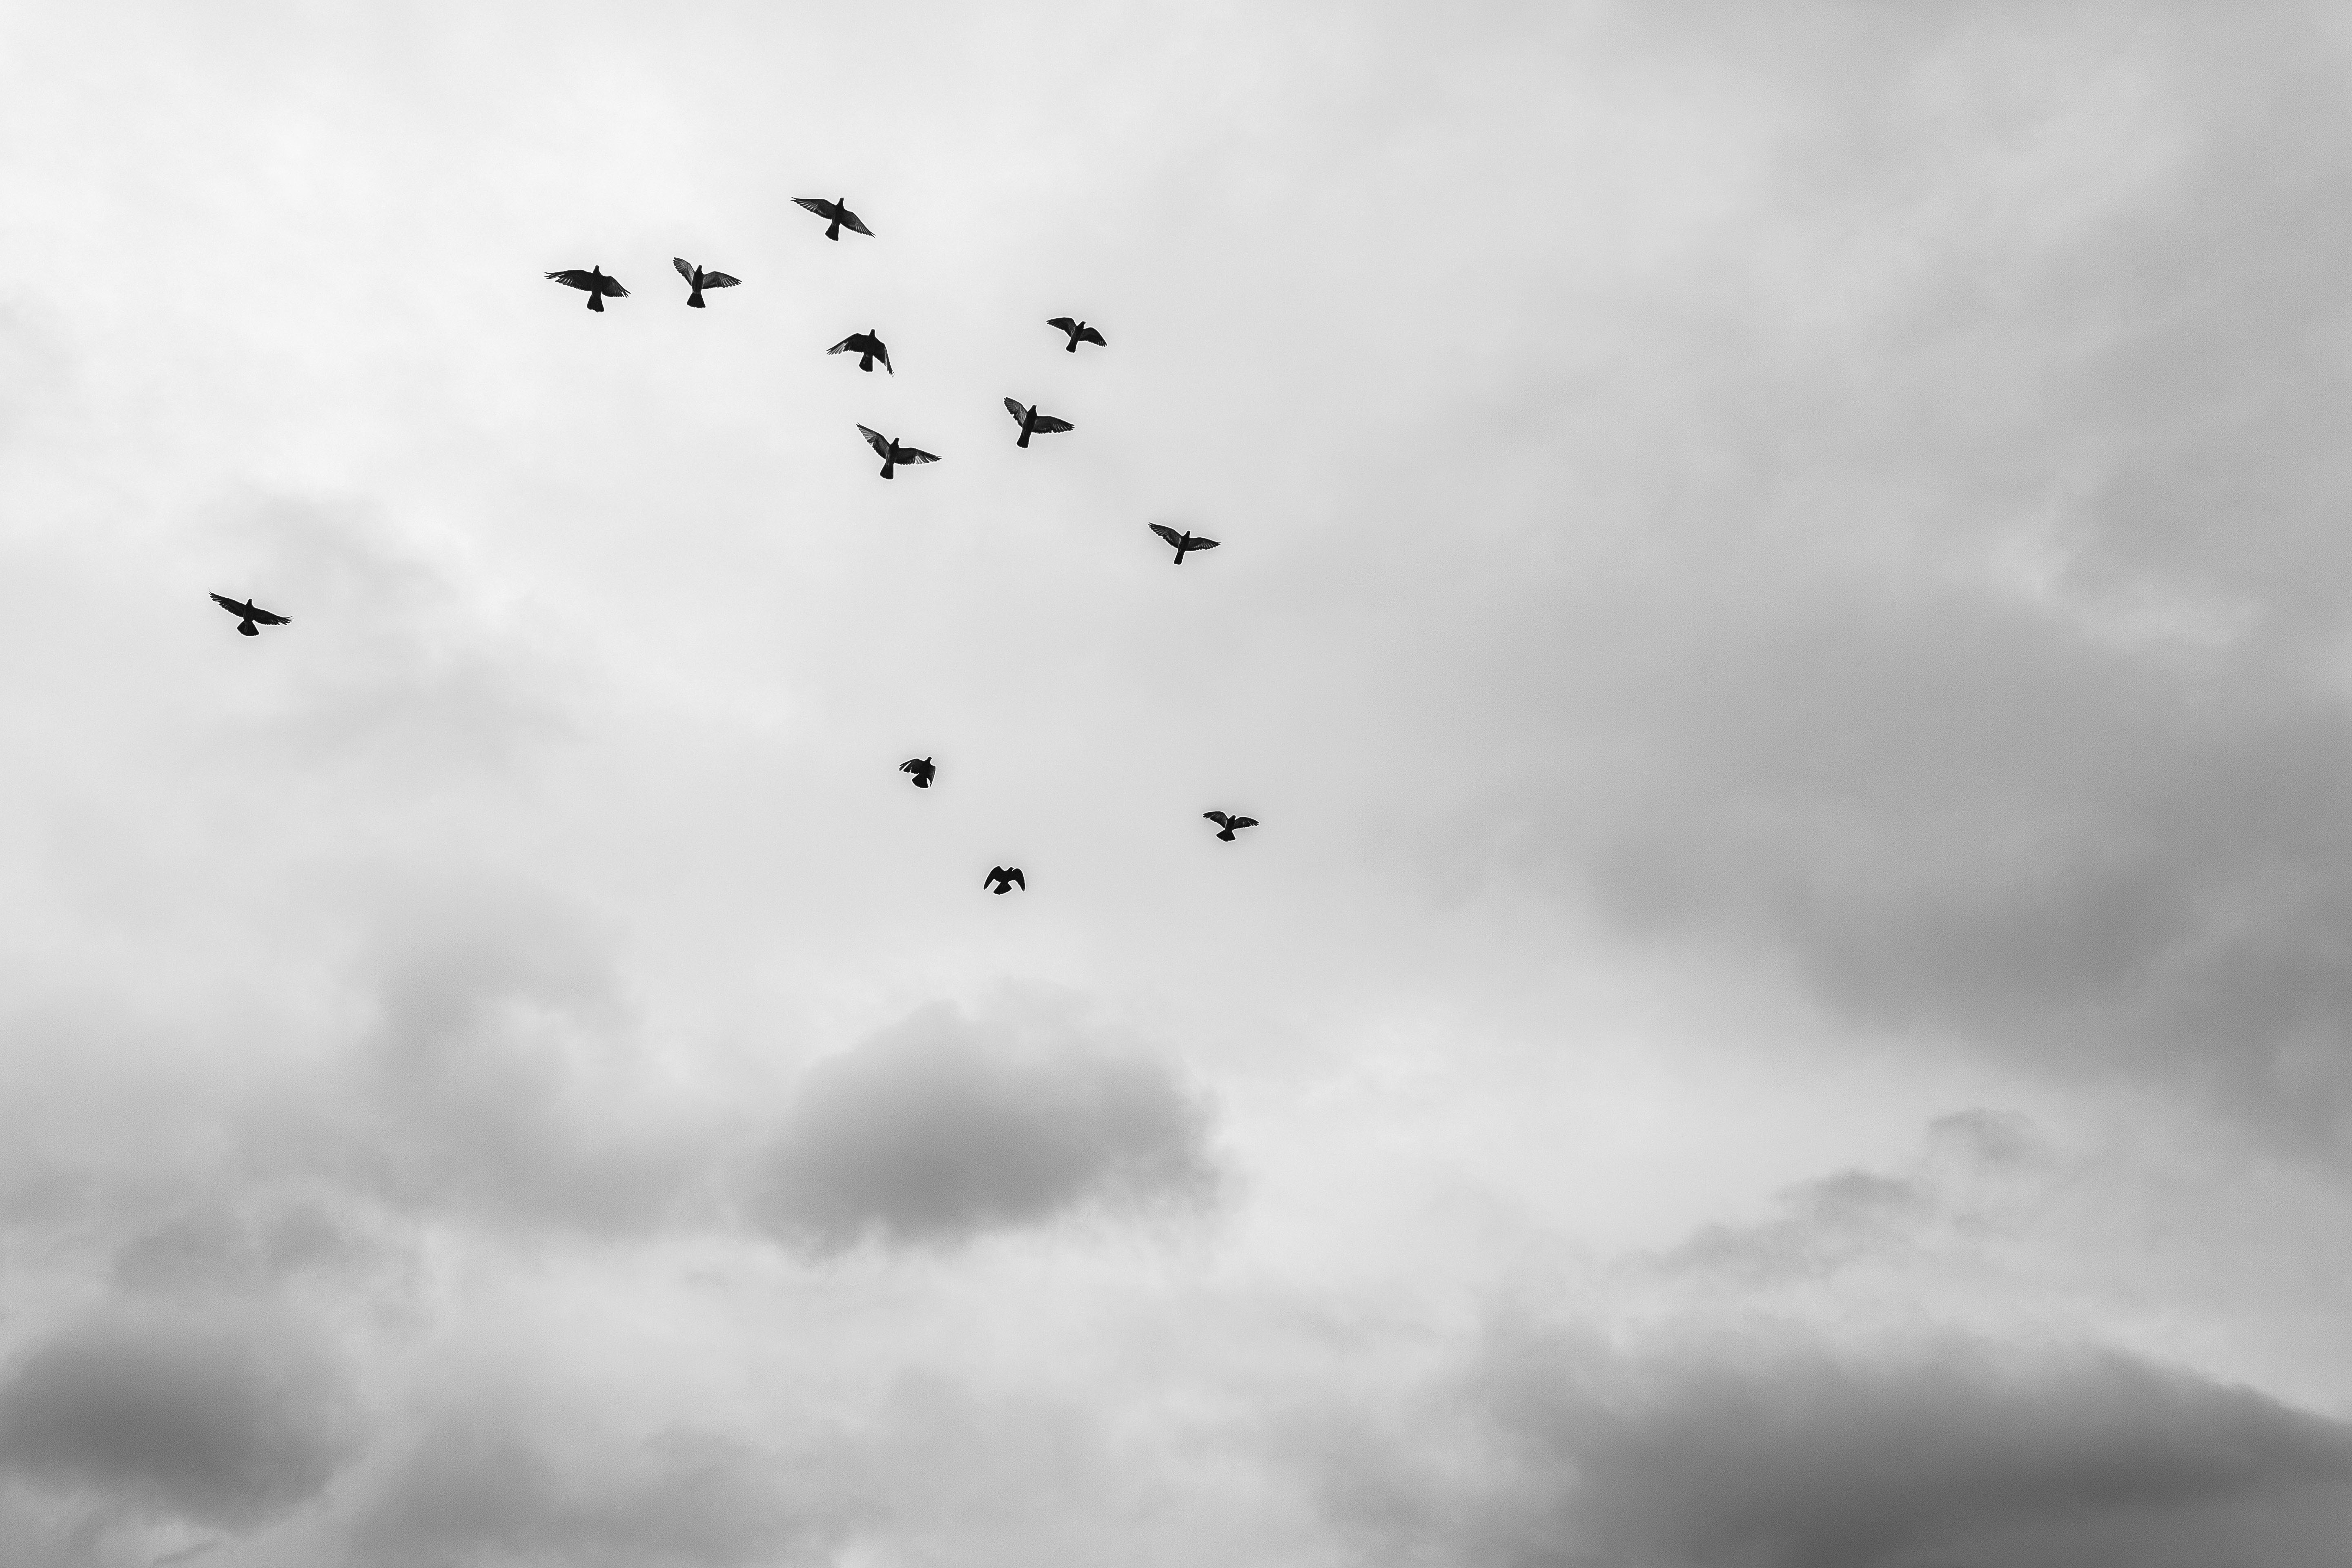
bird, wing, cloud, black and white, sky, flock, line, weather, monochrome, bird migration, meteorological phenomenon, monochrome photography, perching bird, animal migration